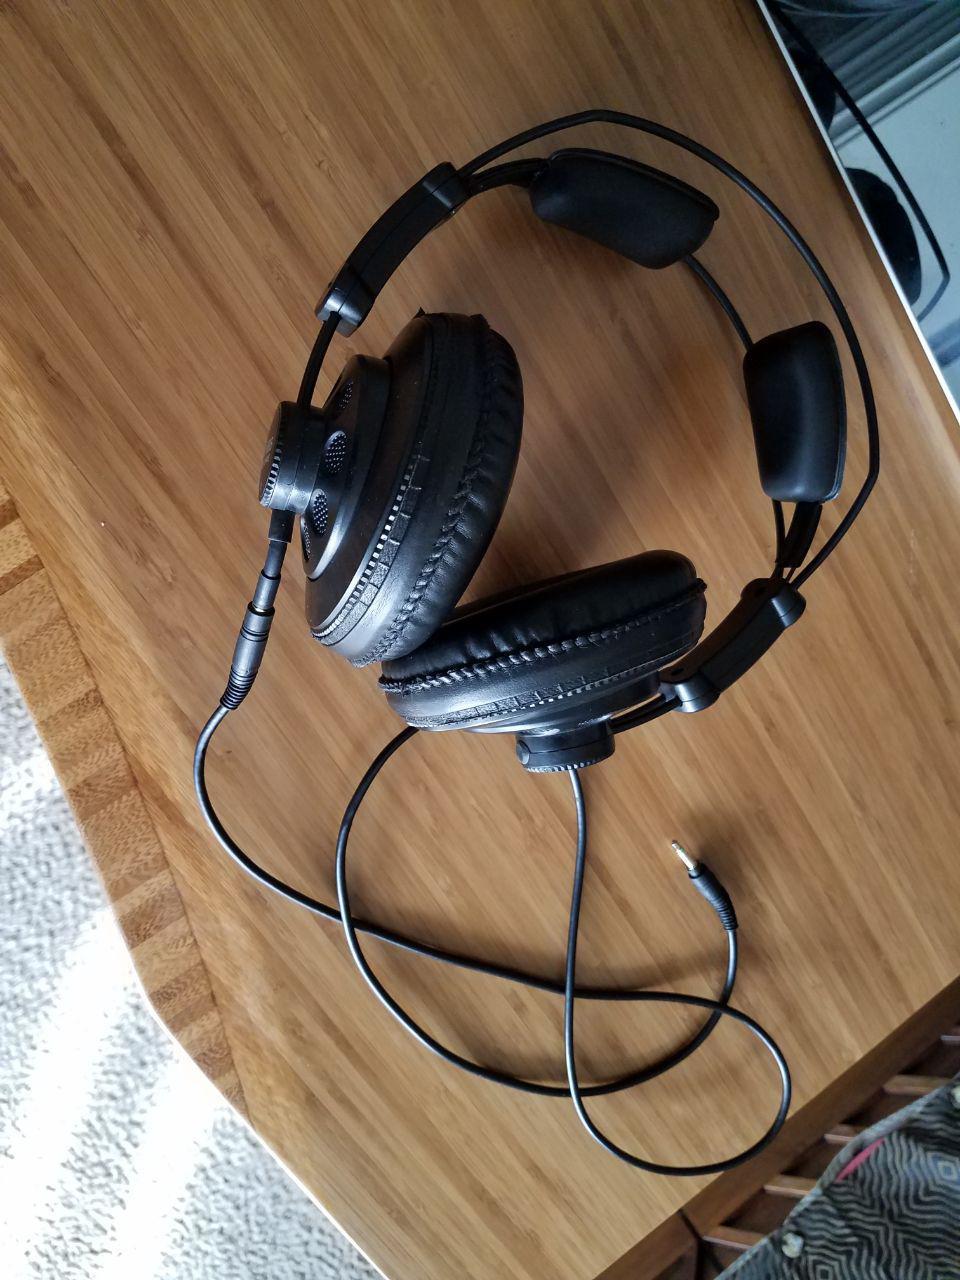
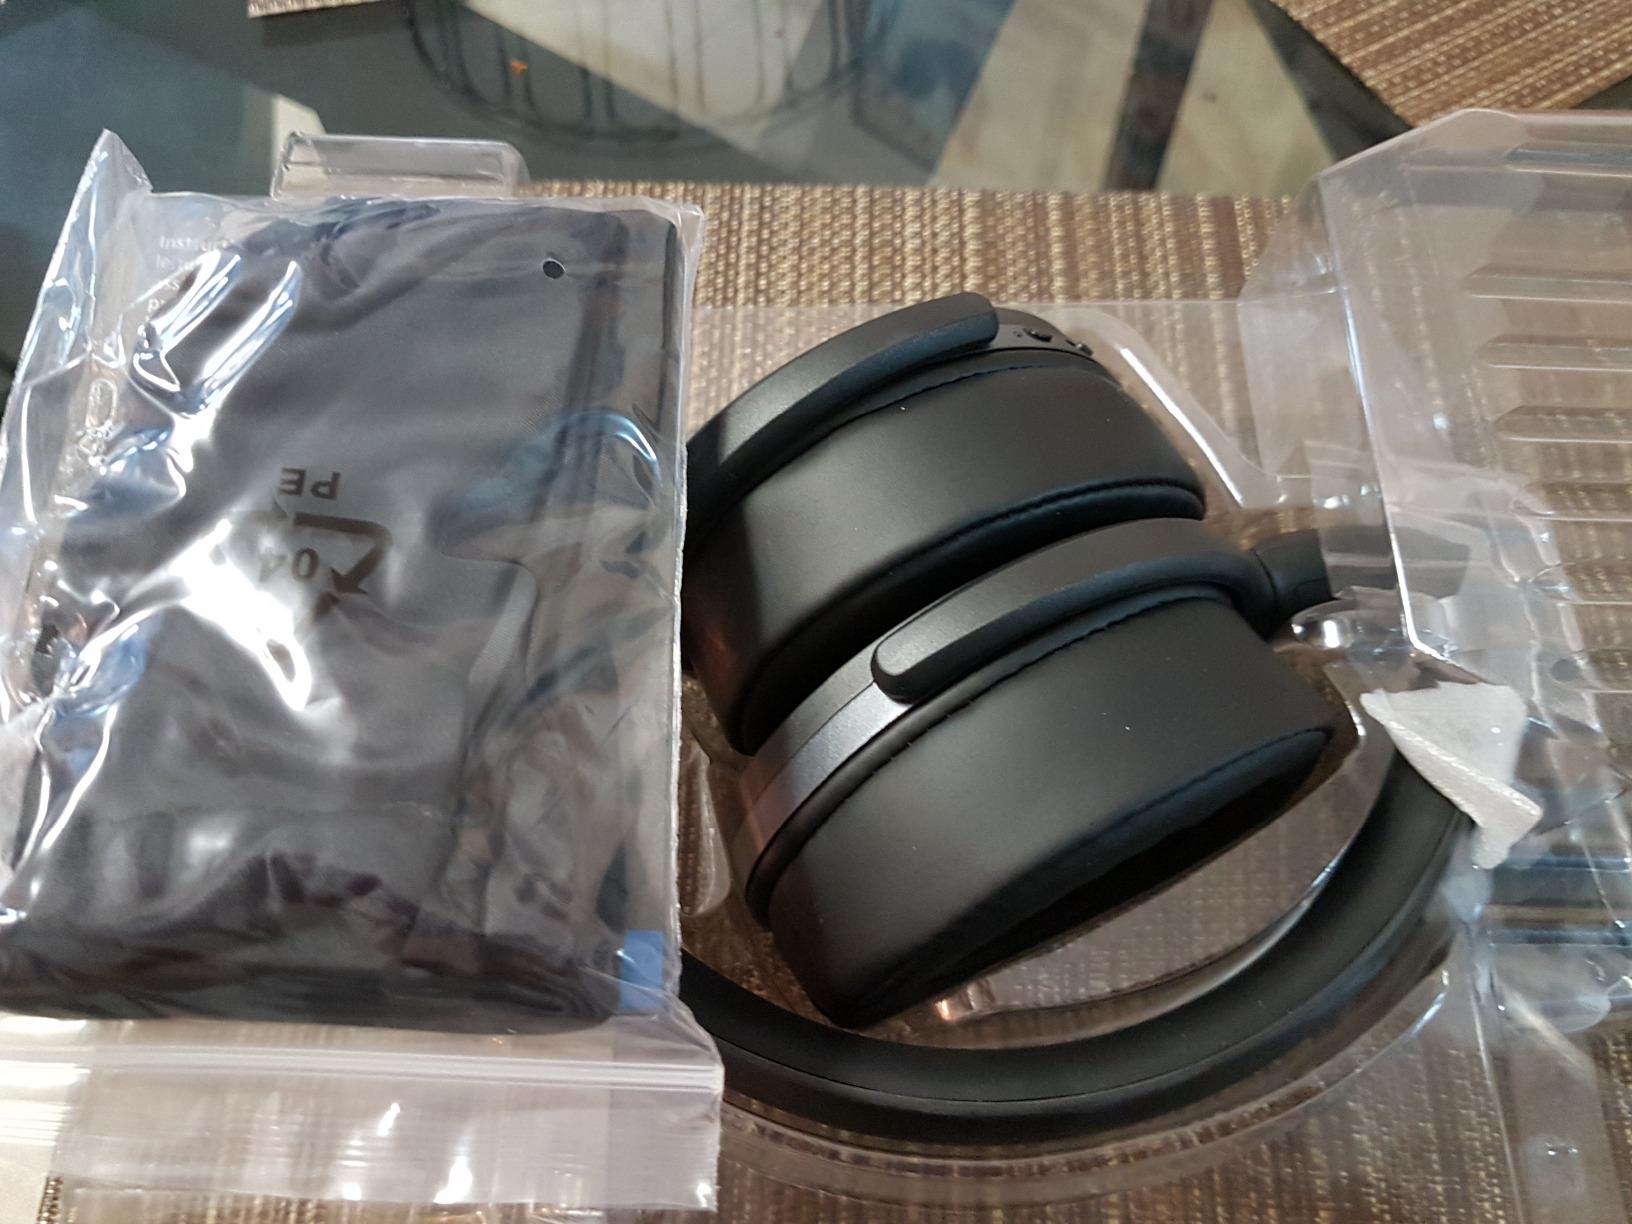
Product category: headphones
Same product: no